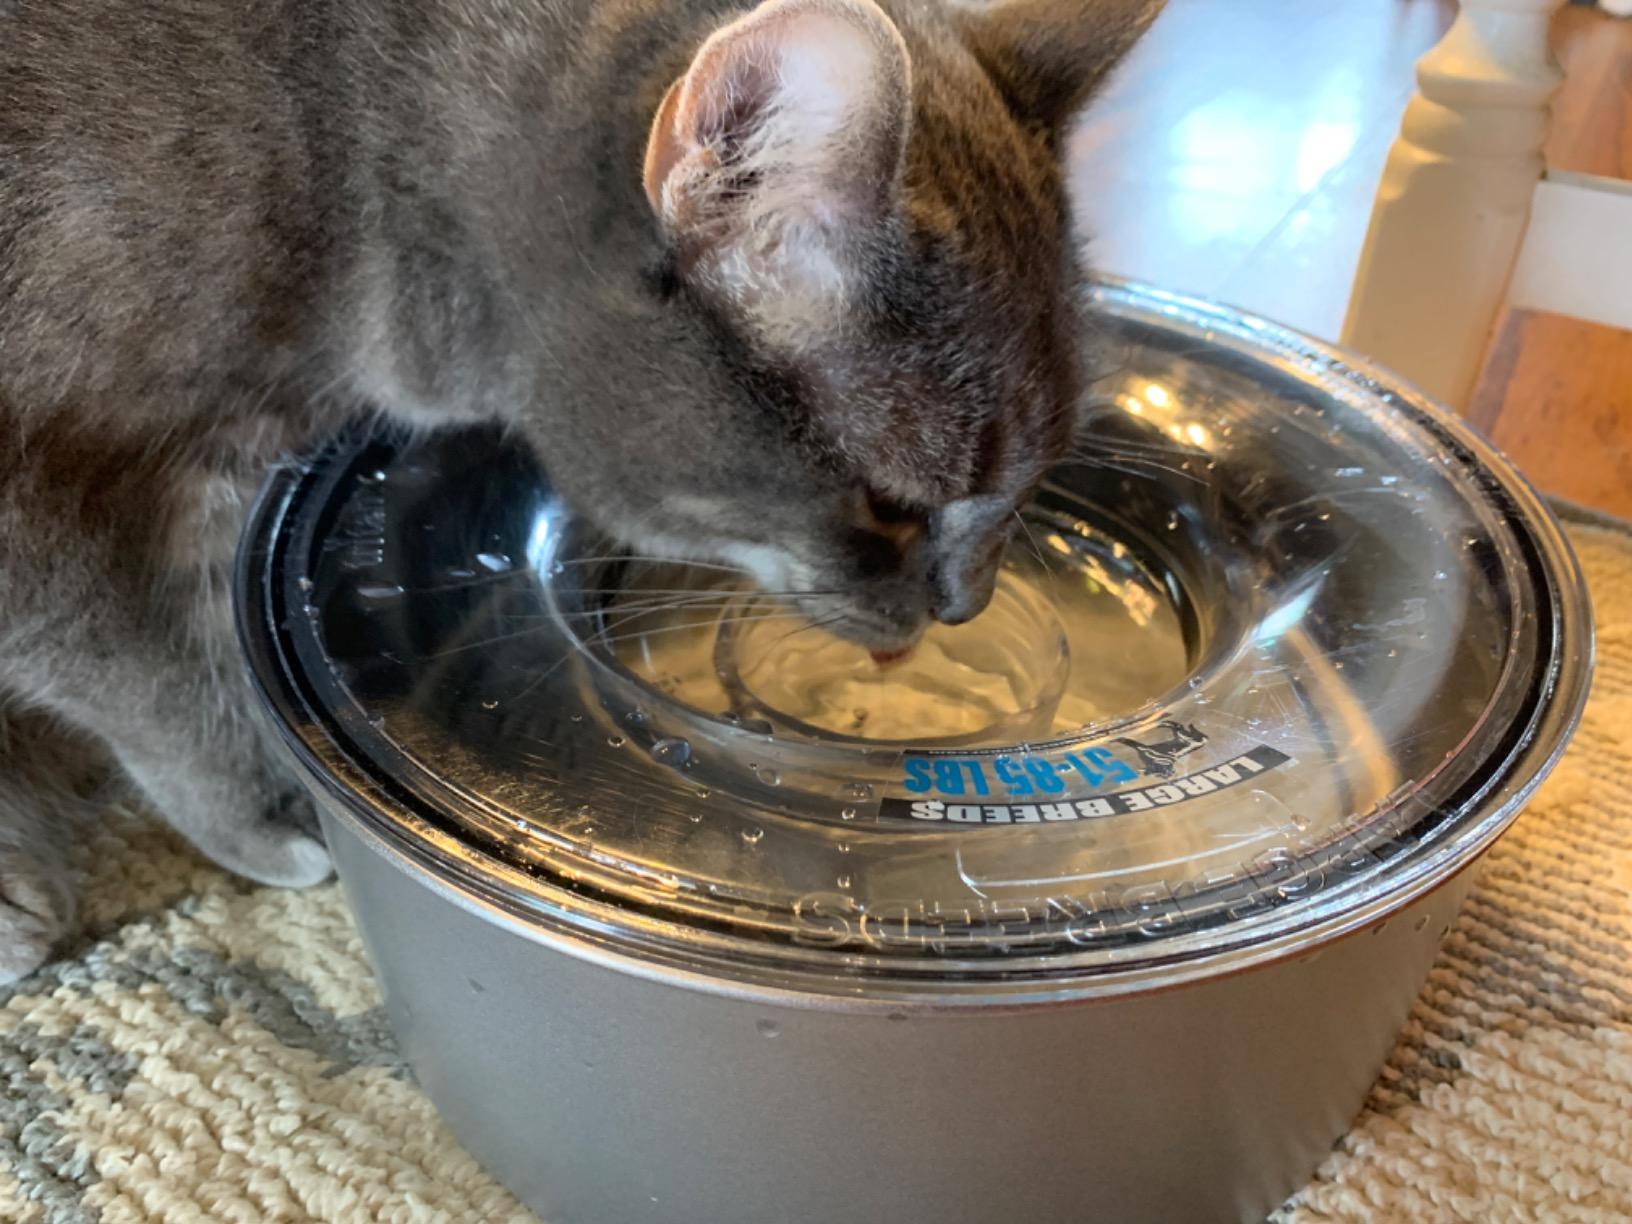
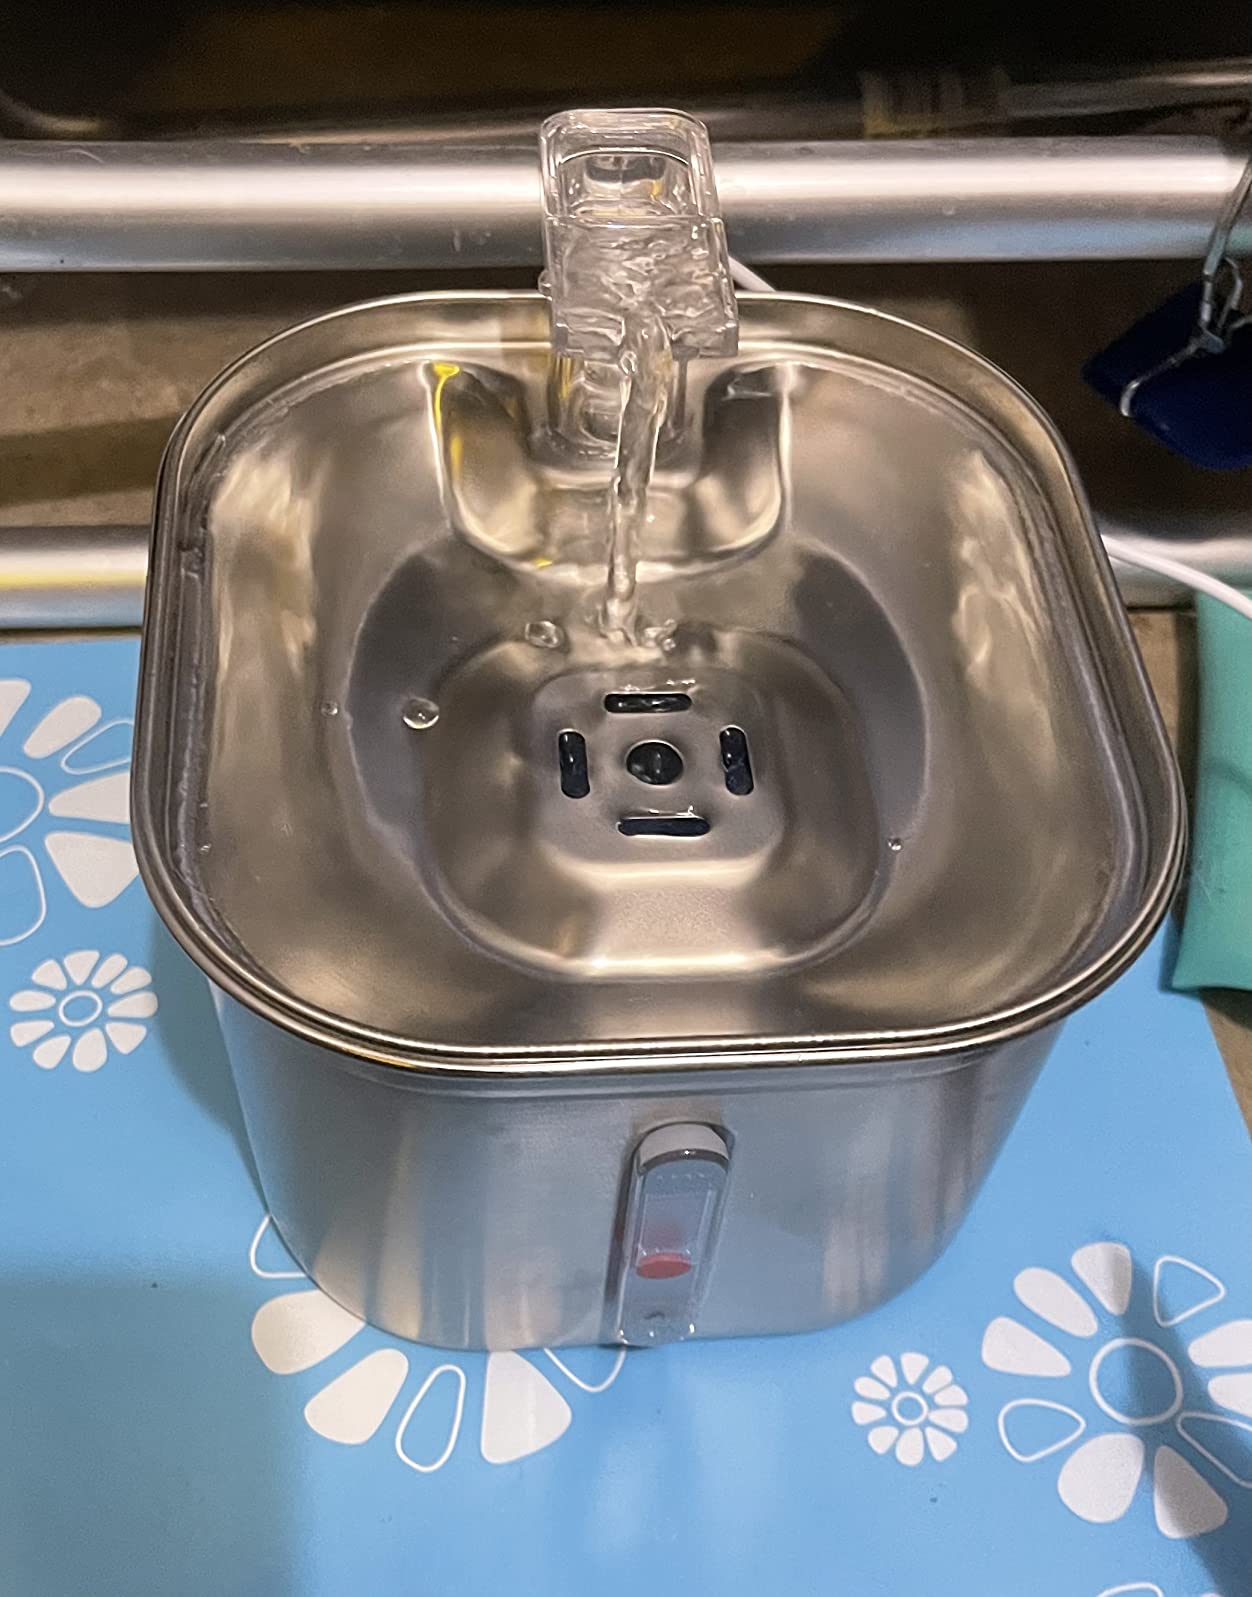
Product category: items_bowl
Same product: no